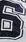
Number: 6